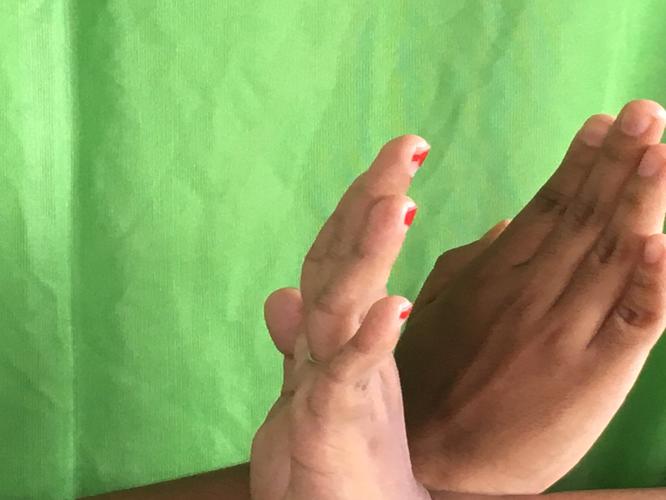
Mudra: Swastikam
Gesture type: double_hand